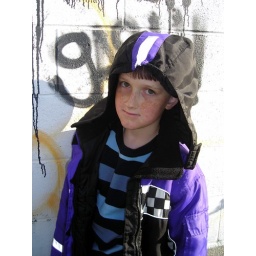
Birthday boy posing by the great graffiti wall behind the abandoned Joey's Pizzeria on Main St. in Port Colborne, ON.